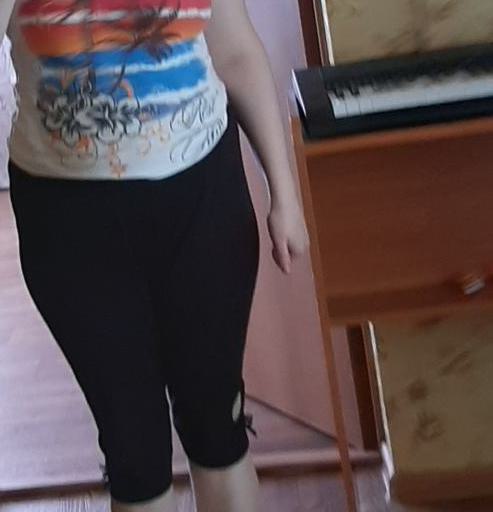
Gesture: no_gesture